A Is for Acid

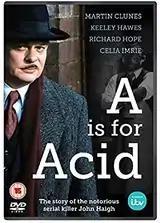

A Is for Acid is a 2002 British television film based on the life of the serial killer John Haigh, known as the Acid Bath Murderer because he dissolved the bodies of six people in sulphuric acid. Haigh, hanged in 1949 for his crimes, had wrongly believed that murder could not be proven without the presence of a body. Starring Martin Clunes in the lead role, the film was shot in Scarborough, chosen because its appearance was believed to be similar to that of London when Haigh lived there during the 1940s, and also Saltaire to represent his early life. The film was produced by Yorkshire Television for the ITV network and aired on 9 September 2002. Directed by Harry Bradbeer and written by Glenn Chandler, "A Is for Acid" also featured among its cast Keeley Hawes, Richard Hope and Celia Imrie.